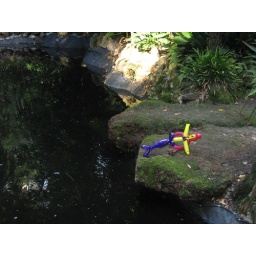
Doing what mermaids do, lounge around on rocks by water